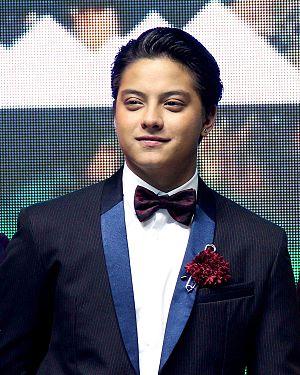
Daniel Padilla est un acteur, chanteur et mannequin philippin.